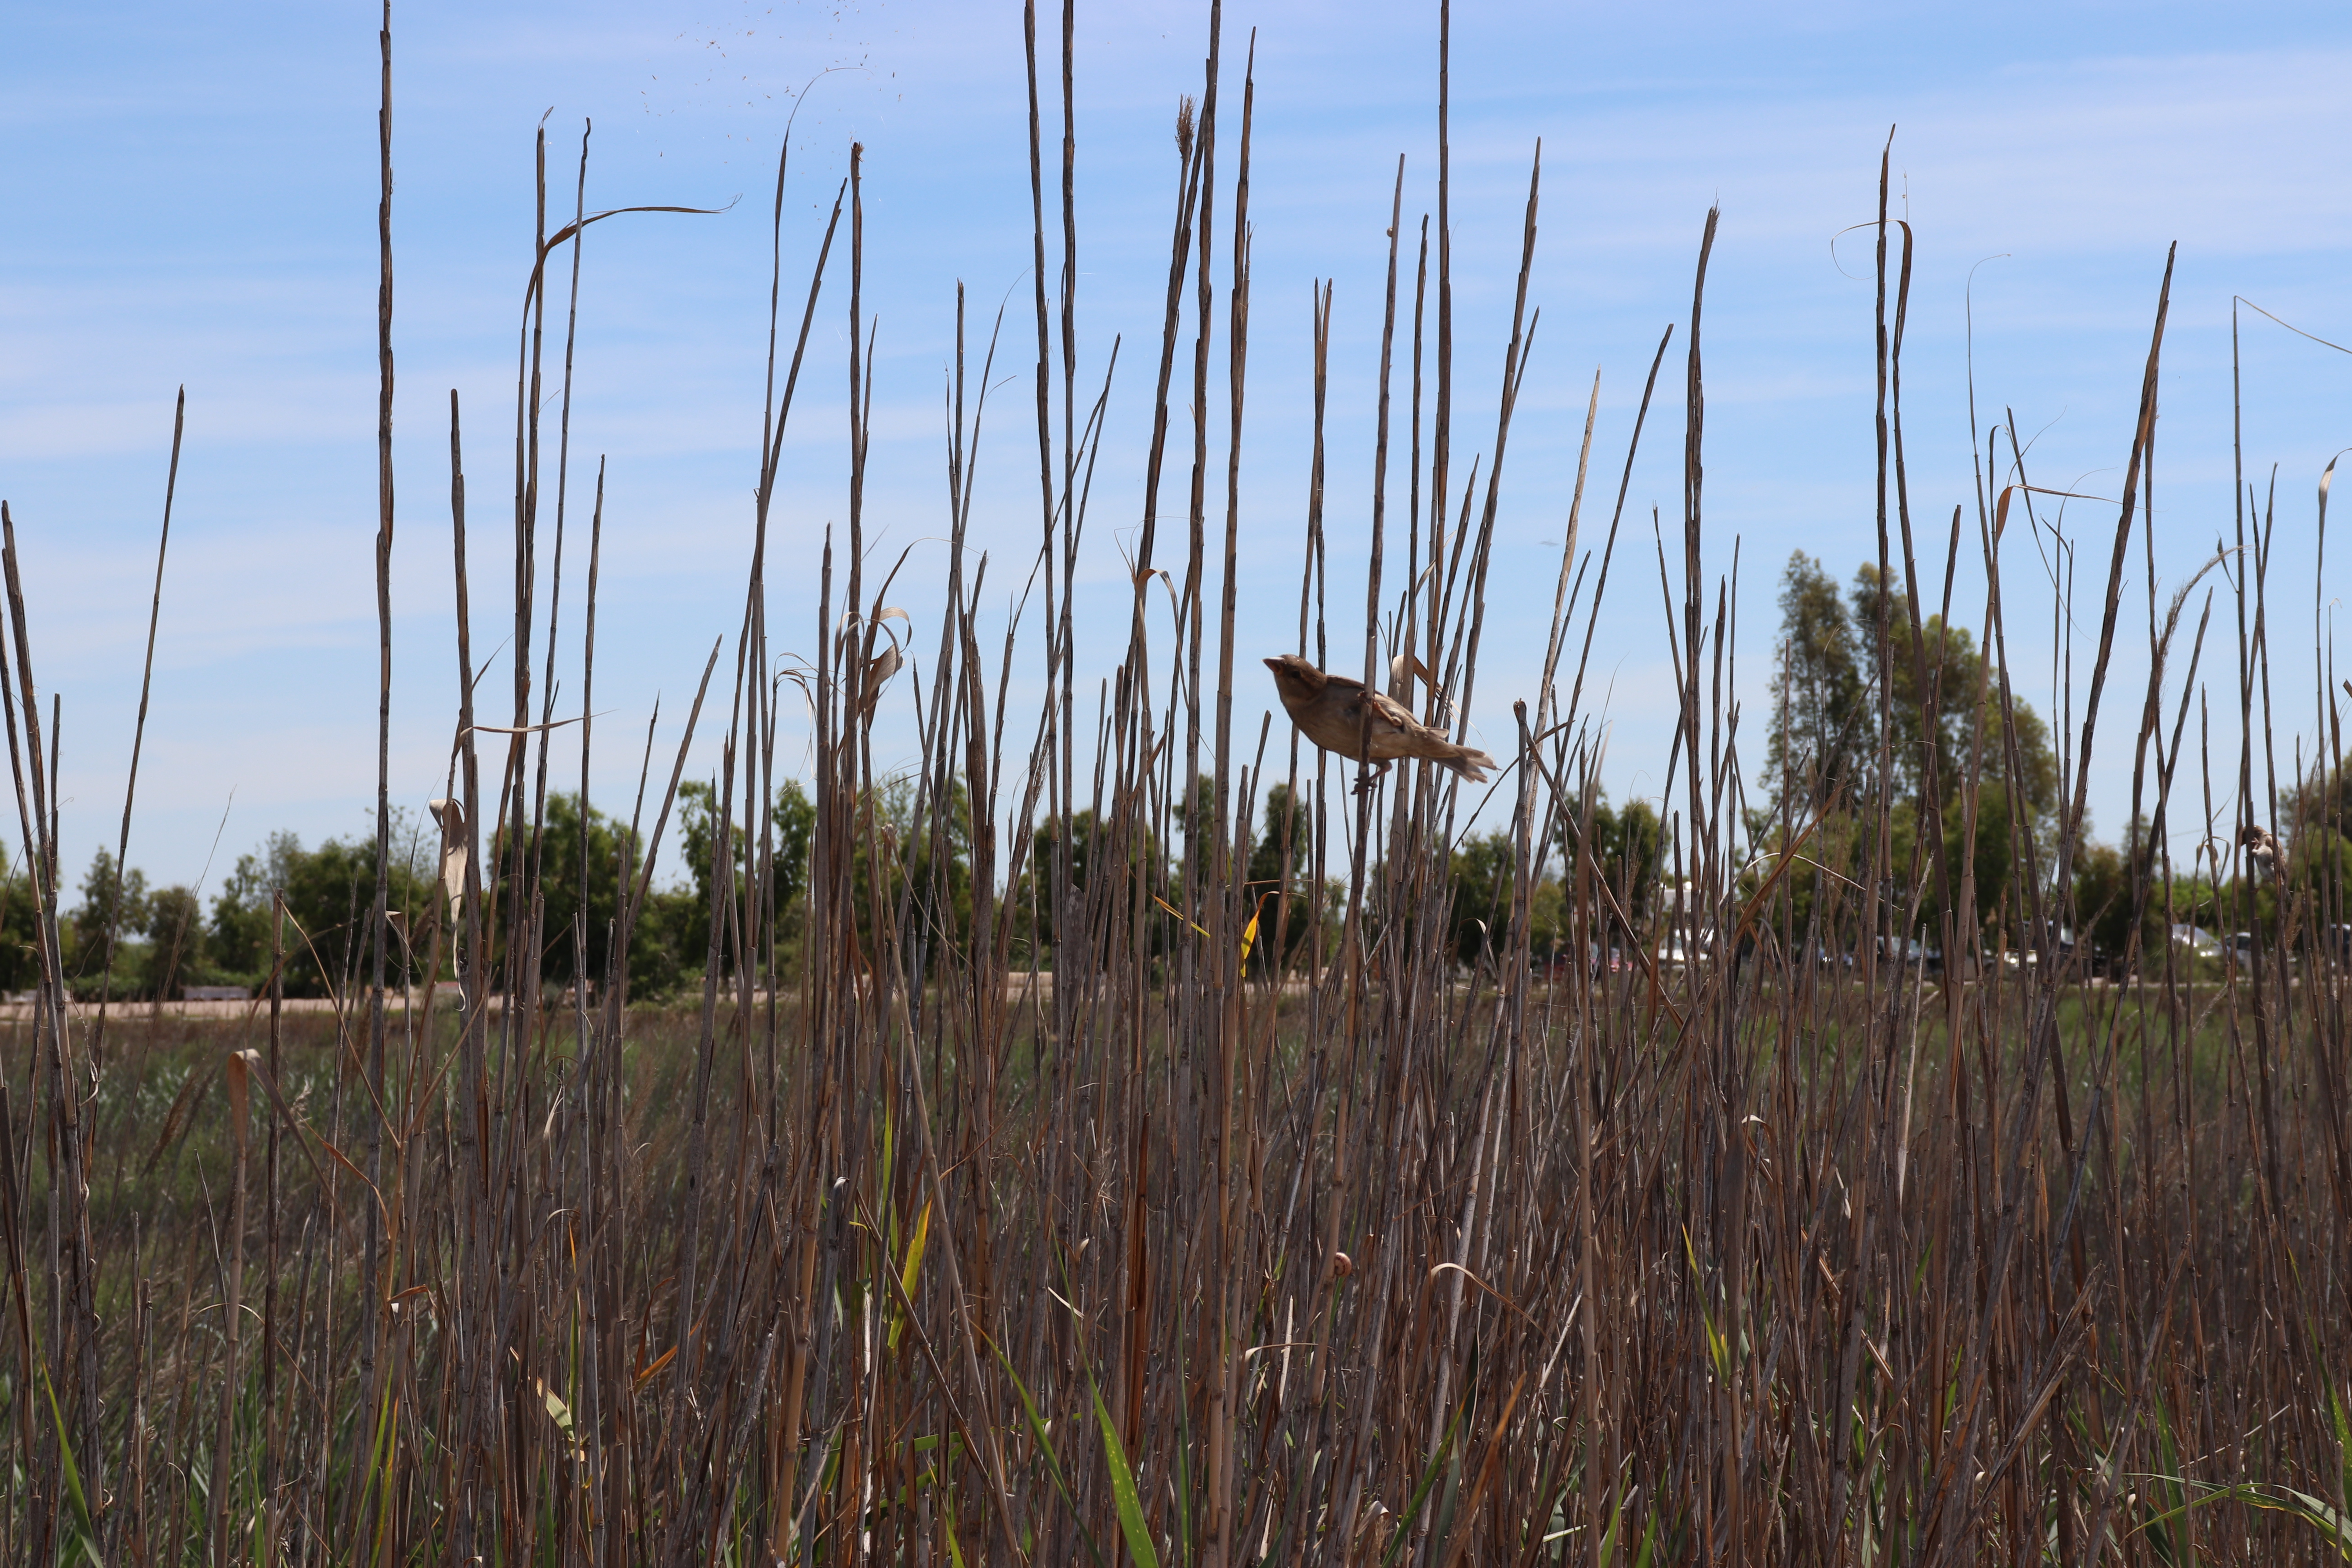
birth, delta, natural, ecosystem, brown, green, plants, trees, grass, grass family, sky, prairie, grassland, field, wetland, plant, marsh, fen, shrubland, phragmites, tree, ecoregion, plant community, meadow, landscape